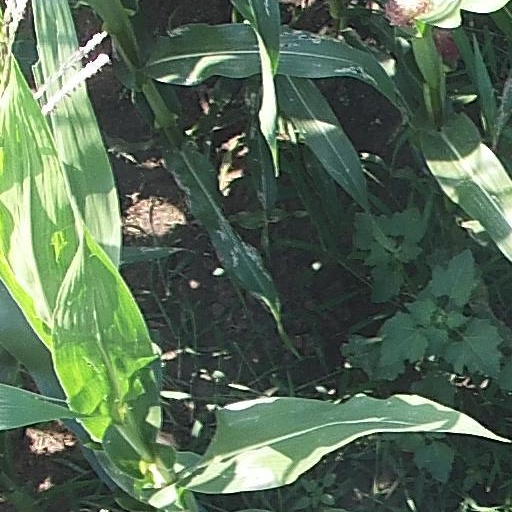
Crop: maize; corn